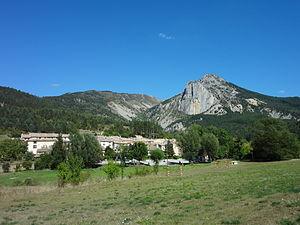
La Garde est une commune française, située dans le département des Alpes-de-Haute-Provence en région Provence-Alpes-Côte d'Azur.